Weyl Service Station

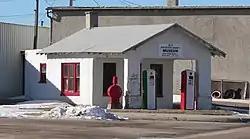

The Weyl Service Station, at 124 E. D St. in Trenton, Nebraska, was built in 1921. It was listed on the National Register of Historic Places in 2002.